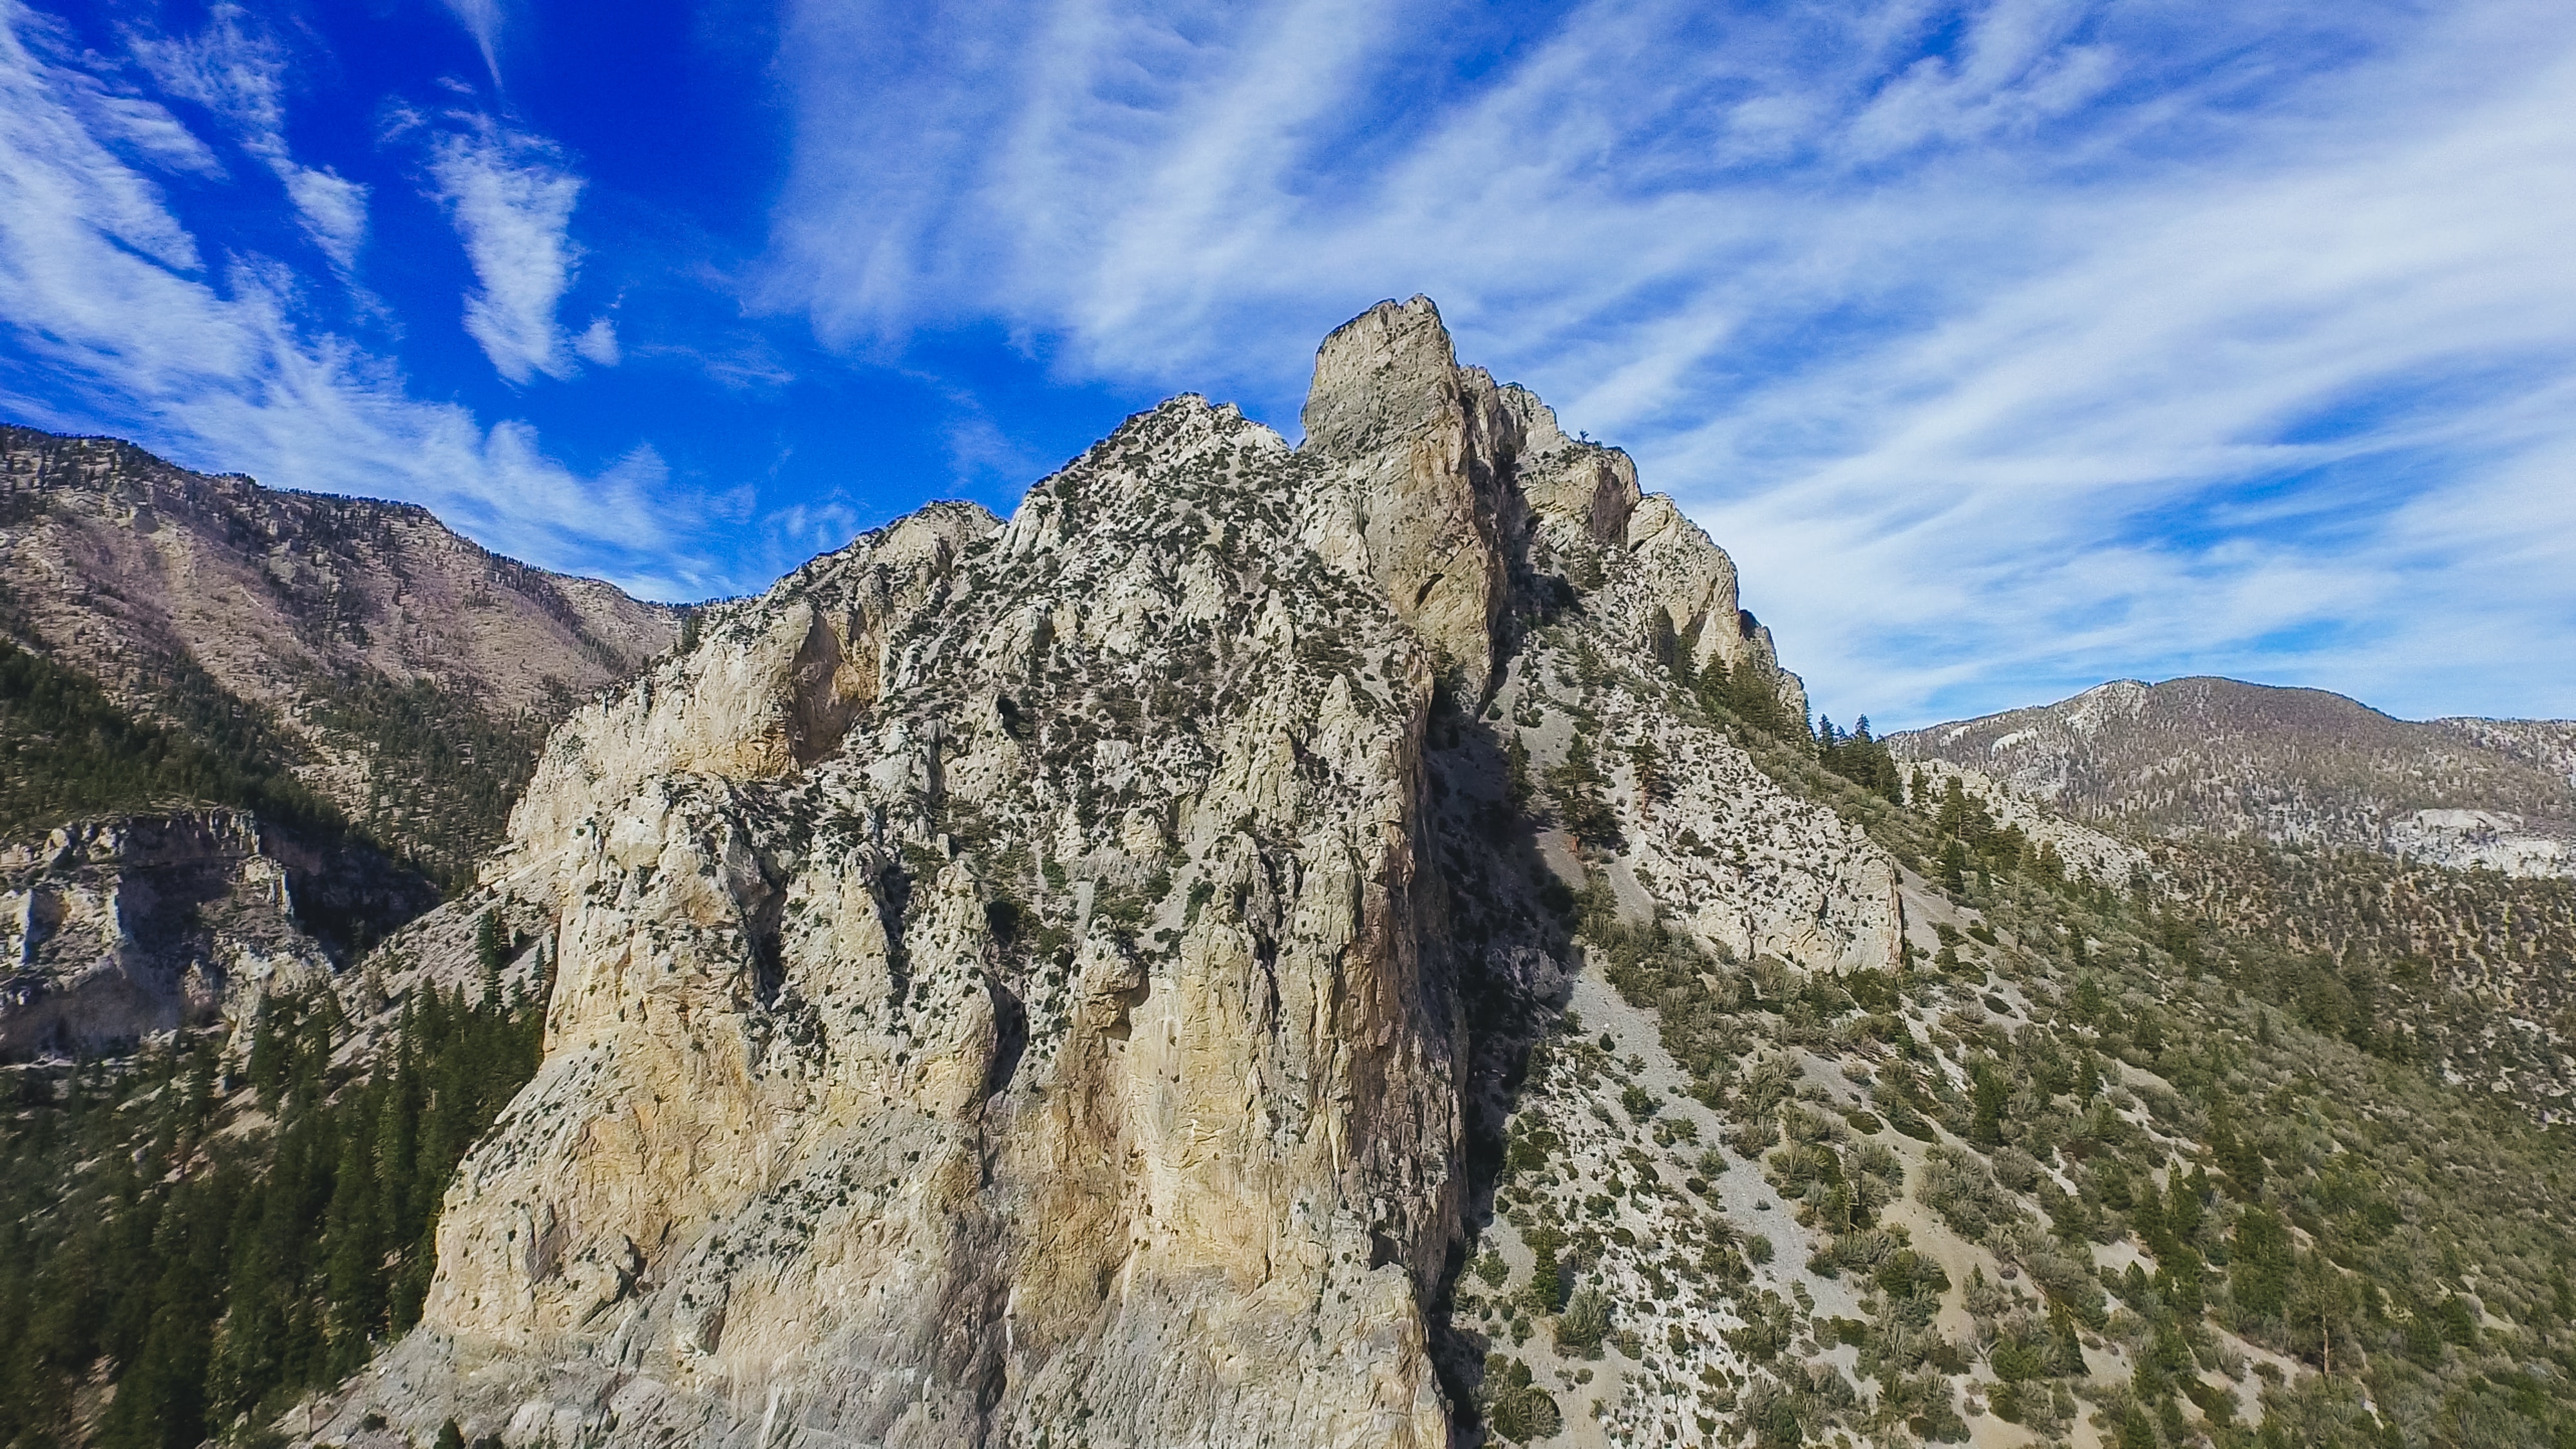
mountainous landforms, mountain, rock, mountain range, ridge, sky, batholith, natural landscape, outcrop, massif, wilderness, alps, formation, summit, Granite dome, badlands, geology, national park, hill, ar te, cloud, photography, tree, bedrock, terrain, landscape, intrusion, cliff, fell, geological phenomenon, escarpment, klippe, volcanic plug, mount scenery, igneous rock, panorama